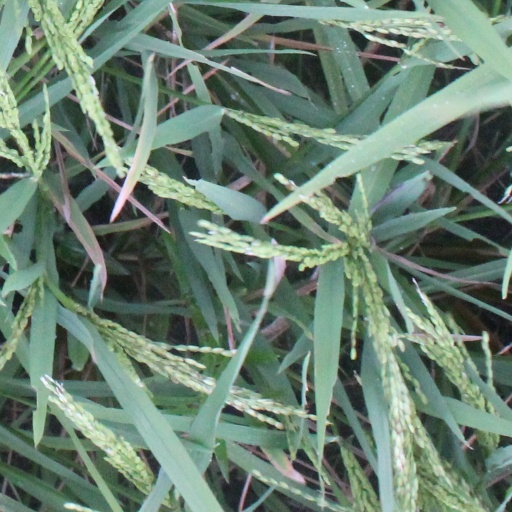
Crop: rice